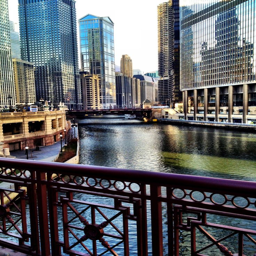
this city exceeded my expectations .